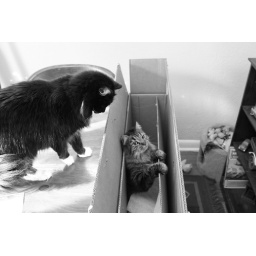
cat jumps in bike box